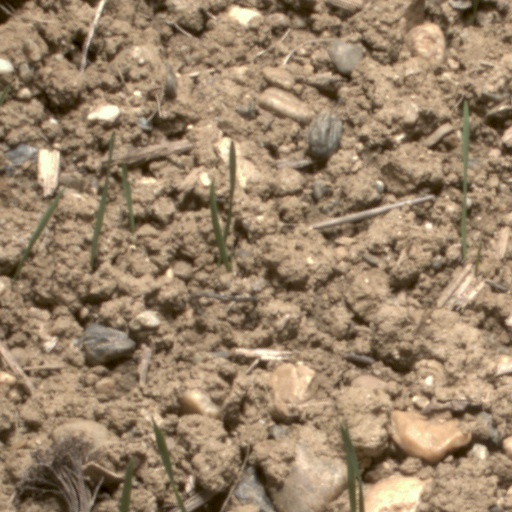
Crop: wheat